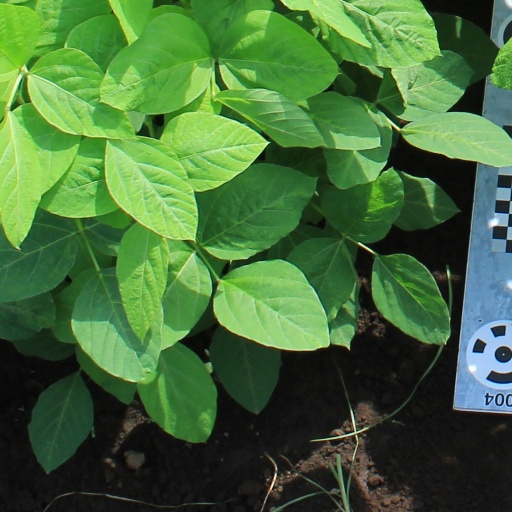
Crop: soybean